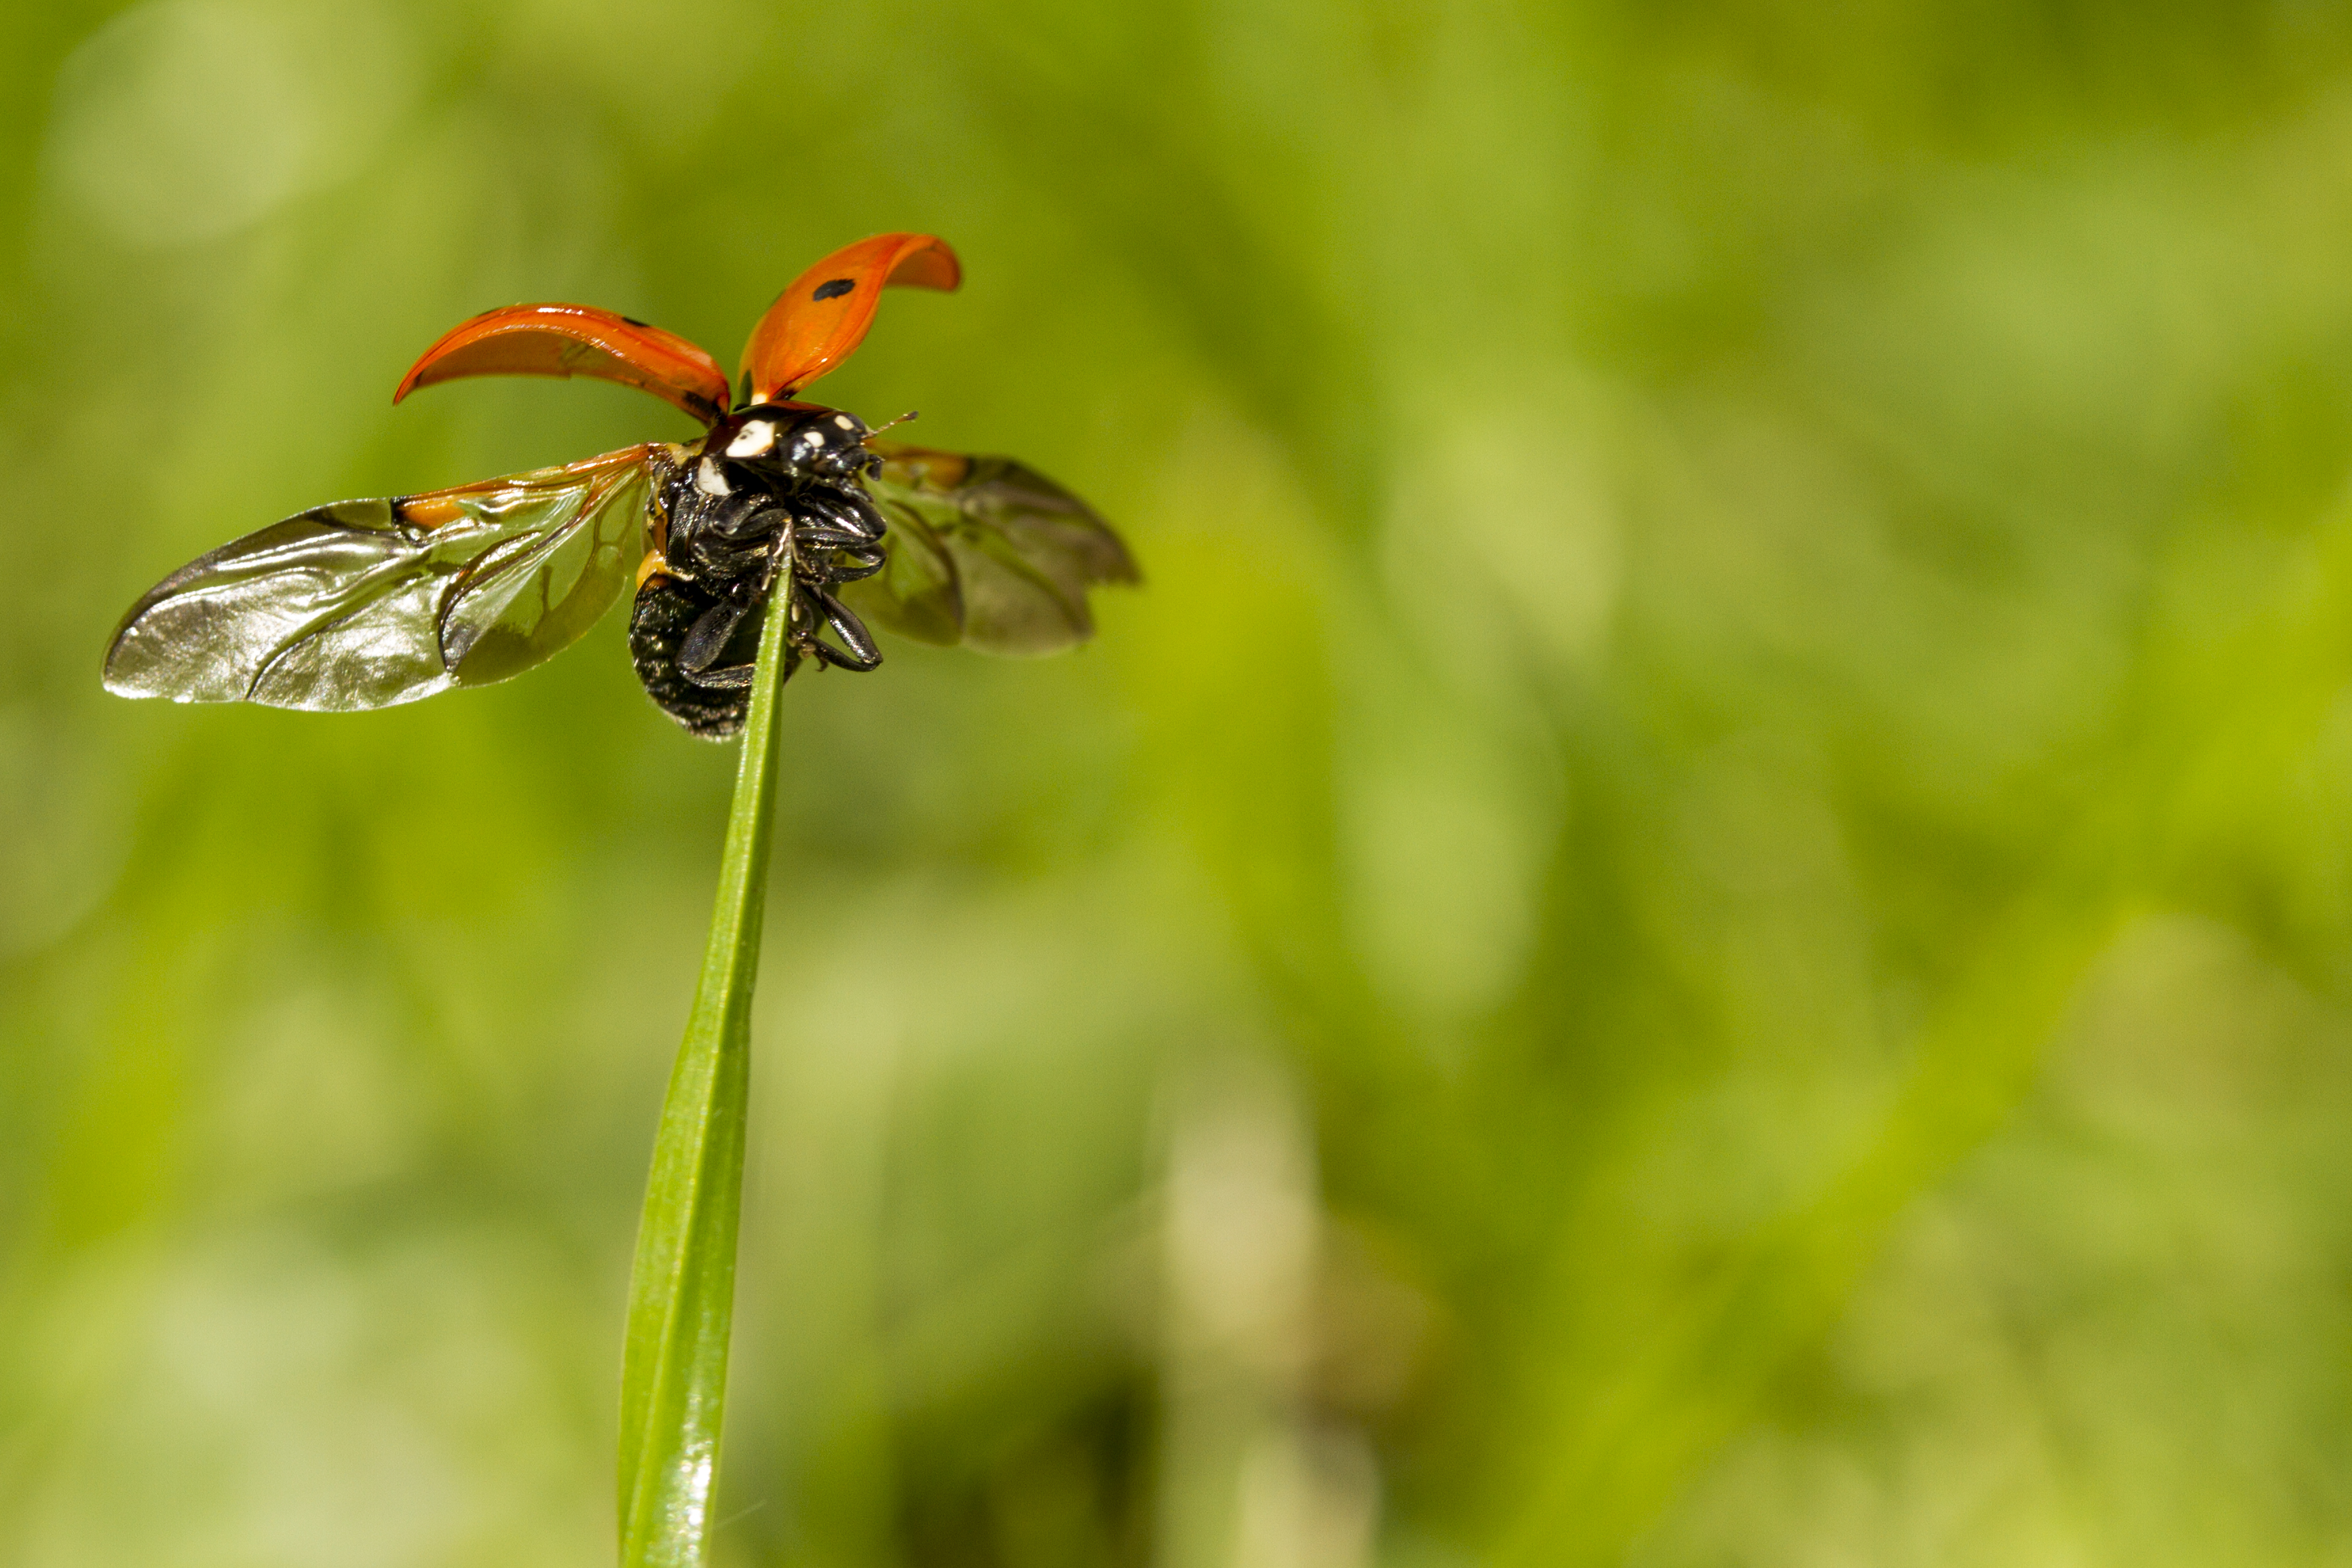
nature, grass, plant, photography, meadow, leaf, flower, fly, green, insect, macro, ladybug, botany, butterfly, garden, flora, fauna, invertebrate, wildflower, close up, outdoors, uk, wings, canon7d, dragonfly, nectar, hww, nikkvalentine, peterborough, extensiontubes, wingwednesday, canon60mmmacrousm, macro photography, dragonflies and damseflies